Emily Remler

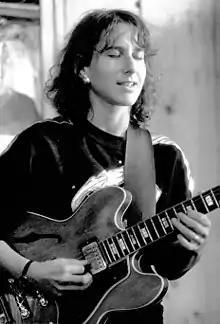
Remler in 1984

Emily Remler (September 18, 1957 – May 4, 1990) was an American jazz guitarist, active from the late 1970s until her death in 1990.